The Holy Virgin Mary

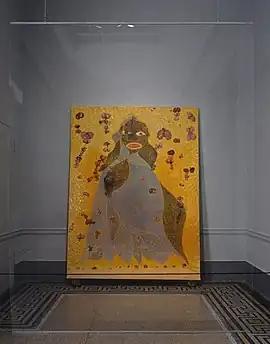
The painting on display behind a protective screen at the "Sensation" exhibition at the Brooklyn Museum in 1999–2000

The Holy Virgin Mary is a mixed media painting created by Chris Ofili in 1996 that utilizes elephant dung and naked imagery. It was one of the works included in the "Sensation" exhibition in London, Berlin and New York in 1997–2000. The subject of the work, and its execution, caused considerable controversy in New York, with Rudolph Giuliani – then Mayor of New York City – describing Ofili's work as "sick". In 1998, Ofili was the first black artist to be awarded the Turner Prize. The painting was sold for £2.9 million in June 2015, and was gifted to the Museum of Modern Art in New York City in 2018.